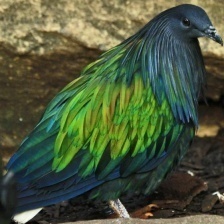
Species: NICOBAR PIGEON
Scientific name: CALOENAS NICOBARICA